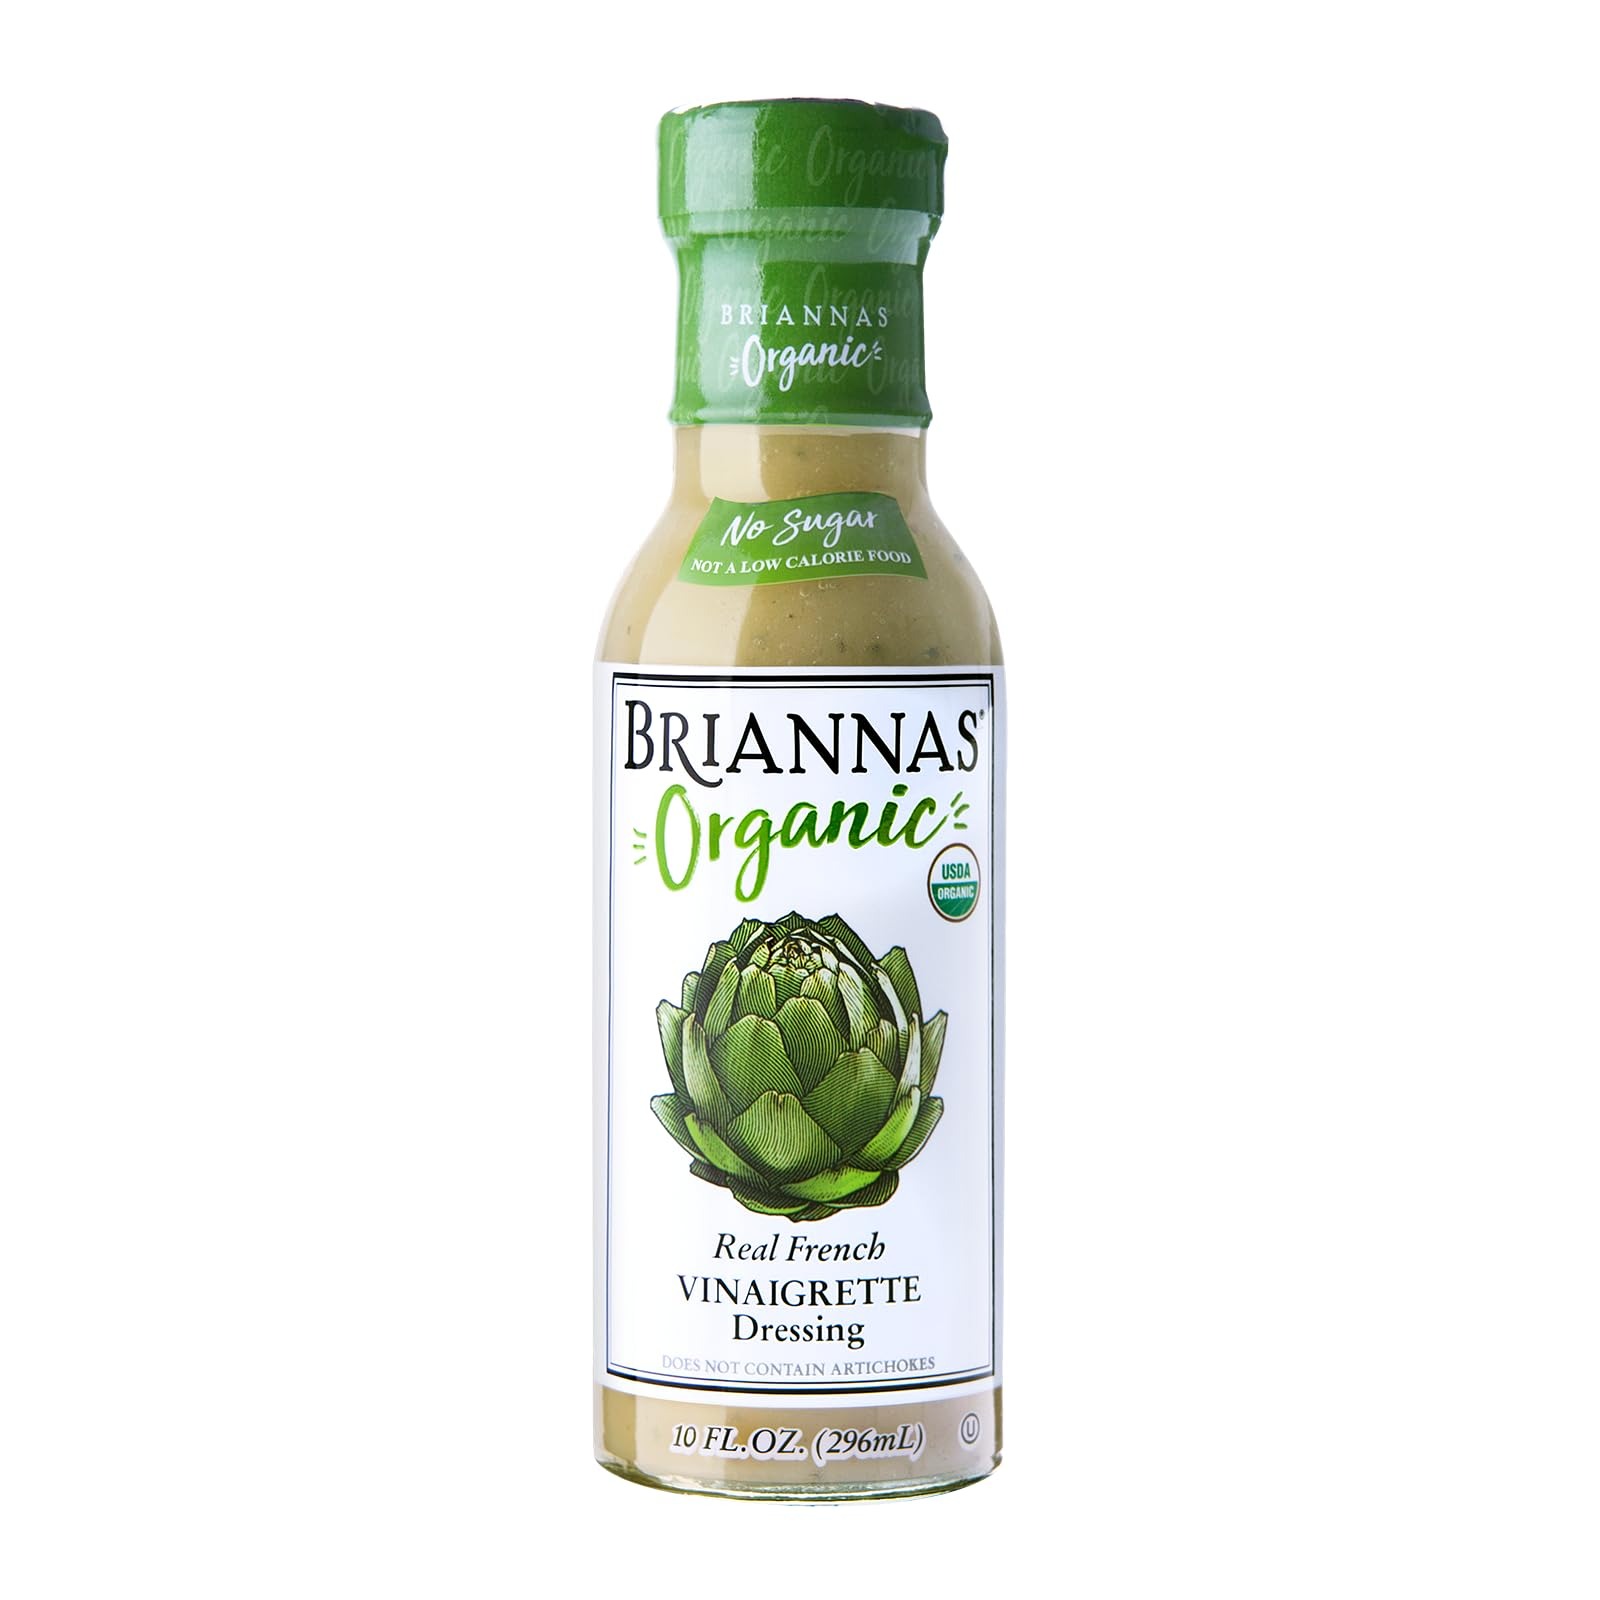
Item Name: BRIANNAS - Organic Real French Vinaigrette Dressing - Certified Kosher & Organic Salad Dressing made with Premium Ingredients - Sugar-Free Dressing - 10 oz. Bottle
Bullet Point 1: ORGANIC REAL FRENCH VINAIGRETTE: Here’s the perfect balance of vinegar, oil and seasonings; they all come together to create a classic, flavorful organic dressing for any green salad and any occasion.
Bullet Point 2: A DRESSING TO IMPRESS: Try this dressing on your favorite vegetable salads, or on fresh artichokes - this delicious, sugar-free, organic dressing is also an excellent choice for marinading grilled meats and seafood.
Bullet Point 3: ORGANIC DRESSING FAMILY: Bursting with our famous flavor - rich, delicious, and made with only premium organic ingredients, no artificial flavors, synthetic colors, chemicals, or preservatives. One taste and you’ll agree – eating well never tasted so good!
Bullet Point 4: MIND-BLOWING FLAVOR: BRIANNAS offers 25 delectable dressings, five mouthwatering marinades, and crunchy seasoned croutons in three delicious flavors - explore all our flavors today!
Bullet Point 5: DESIRE FOR PERFECTION: Founded in 1982 in TX, BRIANNAS Fine Salad Dressings emerged from a desire to create a superior product with family pride and consistent high quality ingredients.
Value: 10.0
Unit: Fl Oz

Price: 5.62